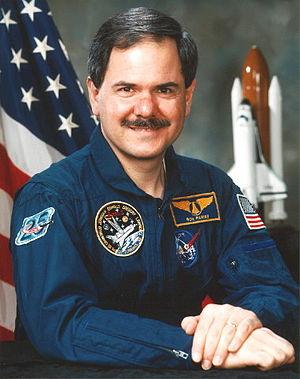
Ronald Anthony Parise dit Ron Parise est un astronaute américain né le 24 mai 1951 et décédé le 9 mai 2008 d'une tumeur au cerveau.